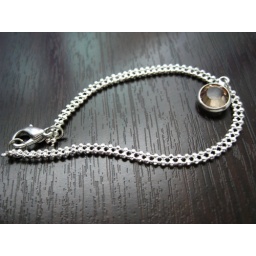
Anklet of double ball bearing chain with faceted balls with a Swarovski crystal attachment in smoke topaz.